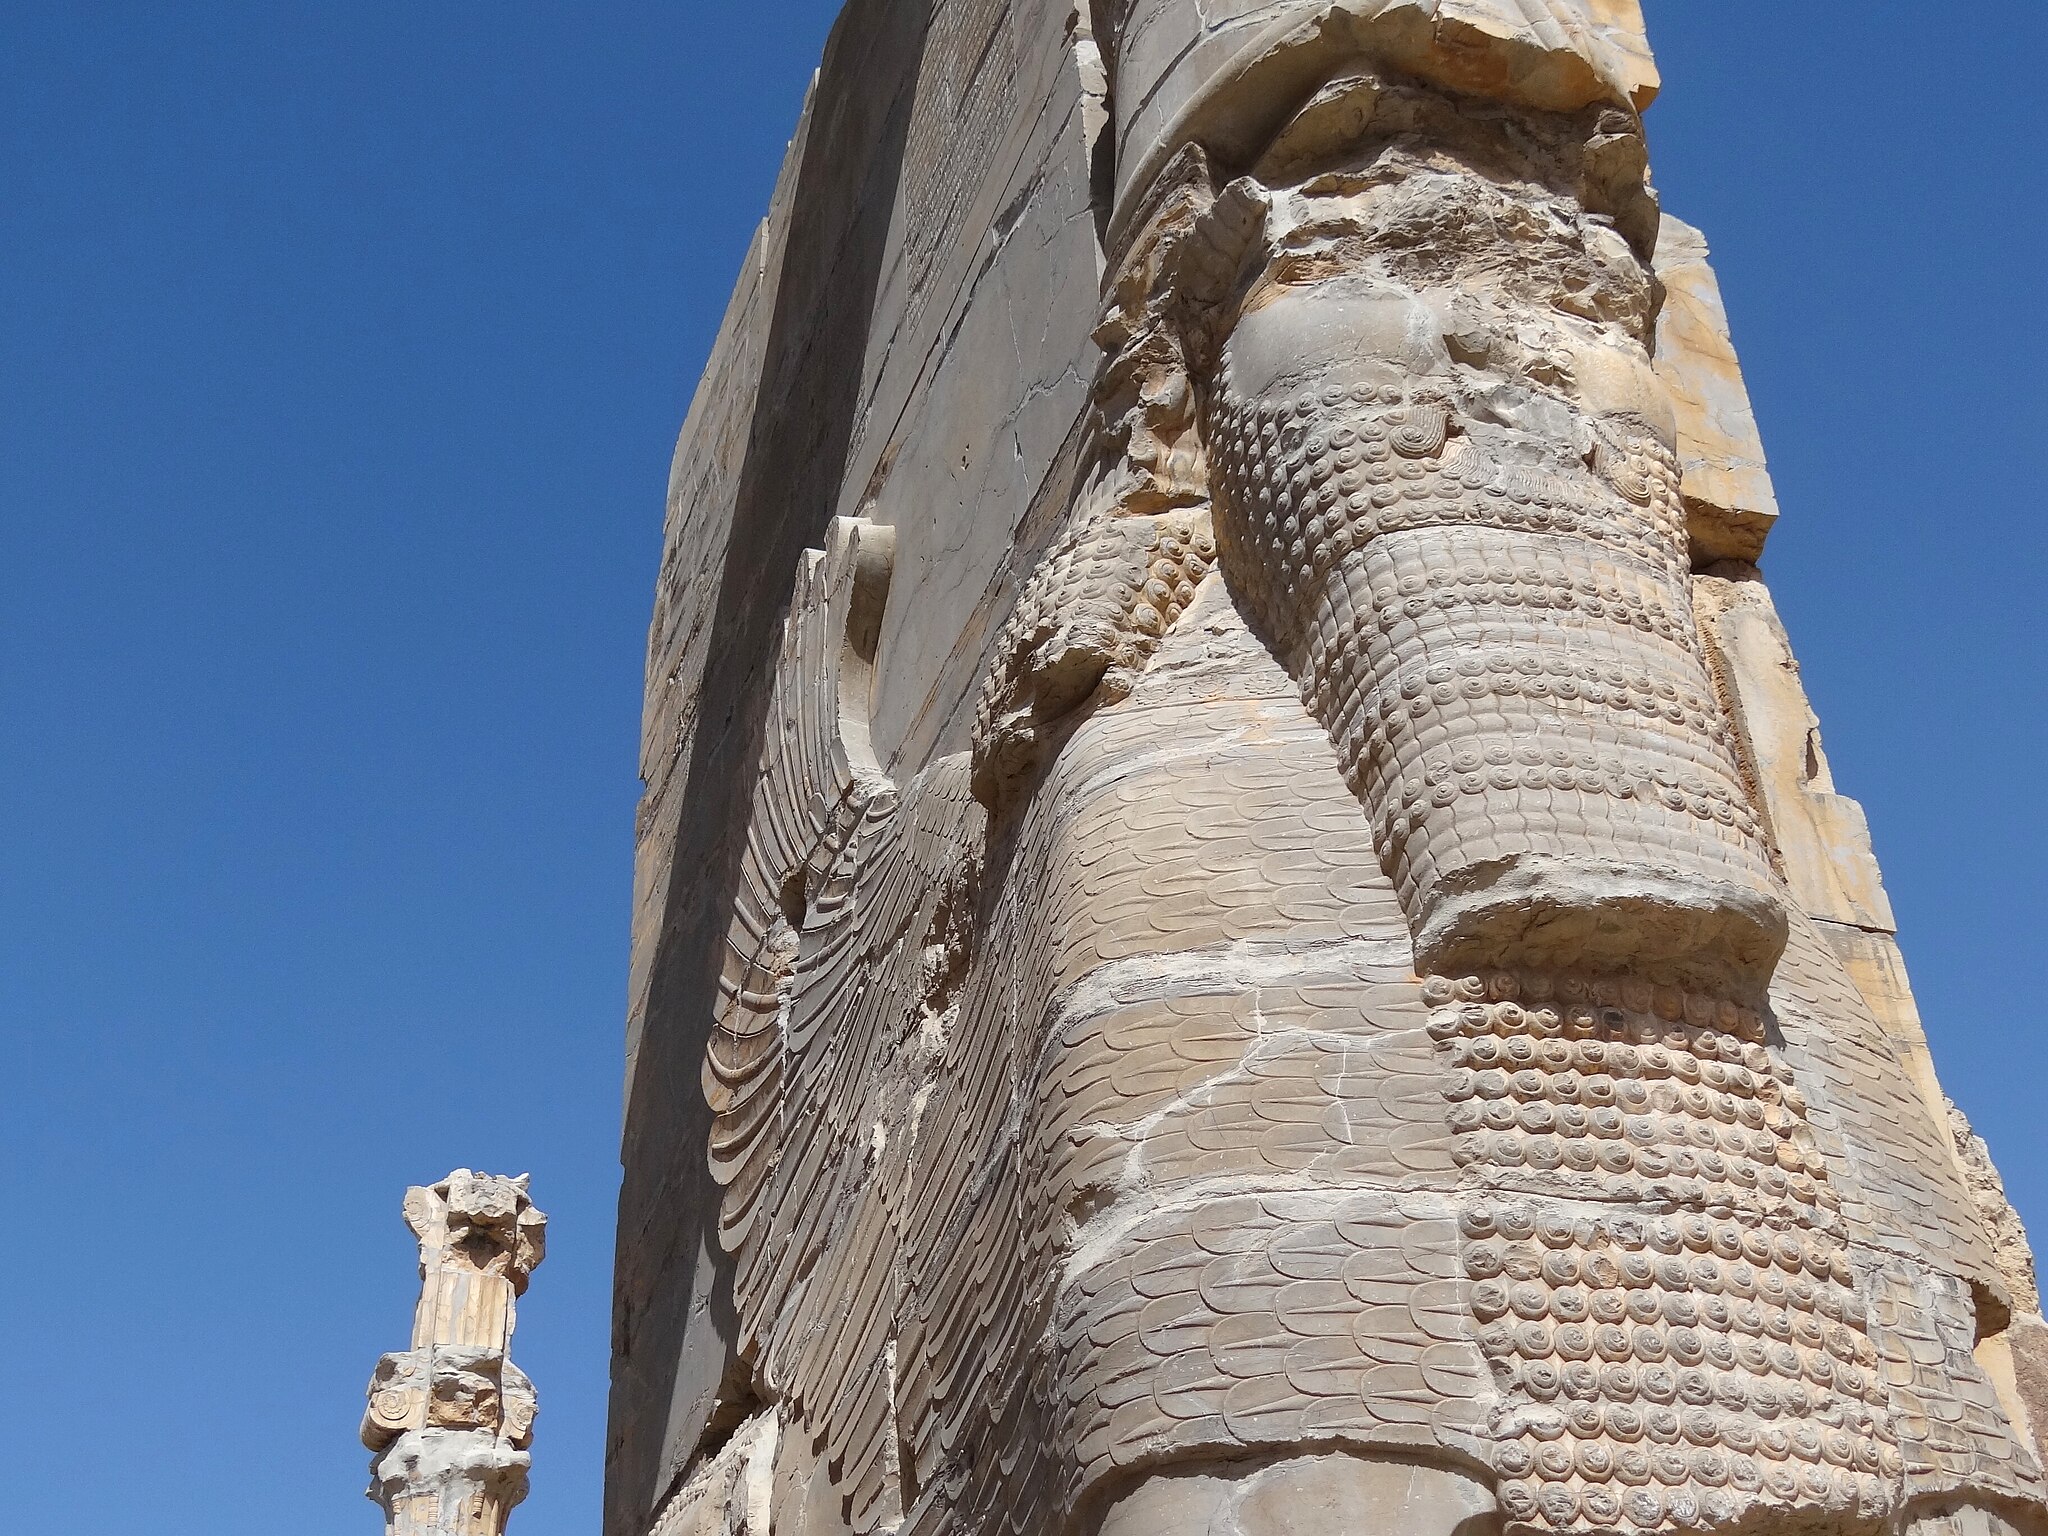
Title: Sphinx Statuary - Gate of All Nations - Persepolis - Central Iran - 02 (7427762906)
Description: Sphinx Statuary - Gate of All Nations - Persepolis - Central Iran
Date: 2012-06-18 23:28
Categories: Taken with Sony DSC-HX100V, Flickr images reviewed by File Upload Bot (Magnus Manske), Photographs by Adam Jones, Details of Gate of All Nations